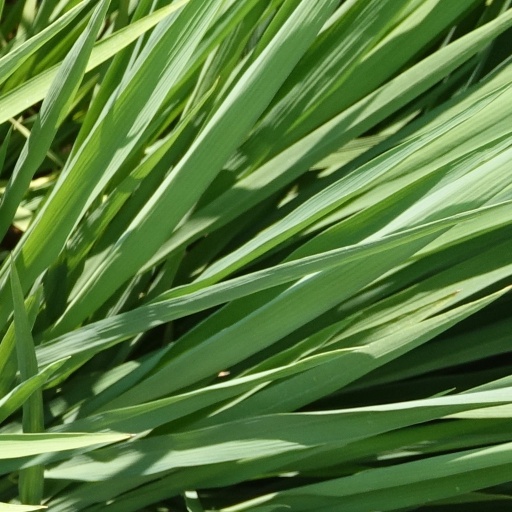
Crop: rice